Ballstad

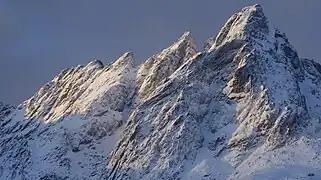
Skottinden dominates over Ballstad

Ballstad is a coastal village situated near the mouth of Buksnesfjorden, where it meets Vestfjorden. The mountain Skottinden lies just west of the village and the village of Gravdal lies about to the north and the town of Leknes lies just north of Gravdal.